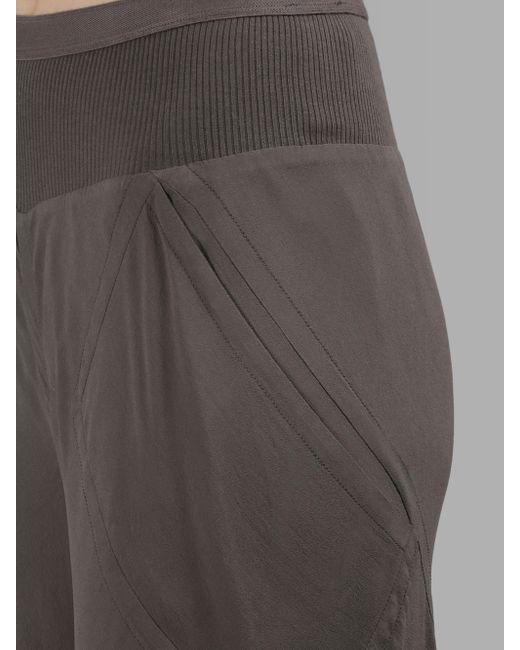
Slip-On-Schlaghose mit gerippter Taille